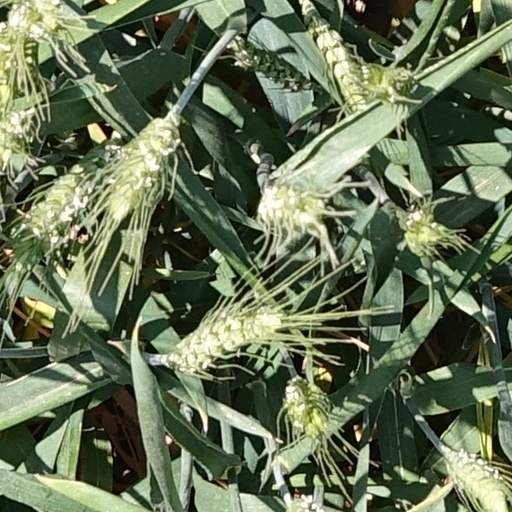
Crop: wheat